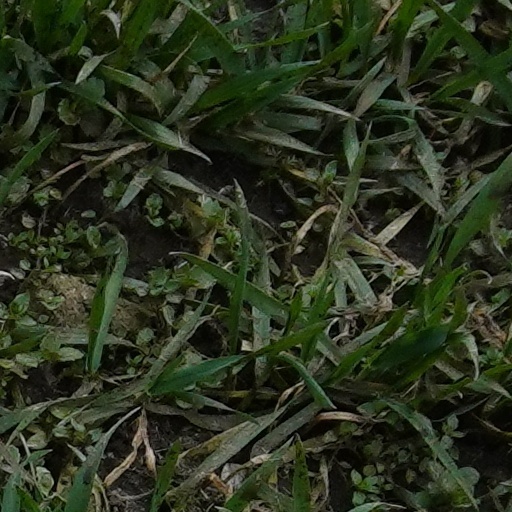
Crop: wheat